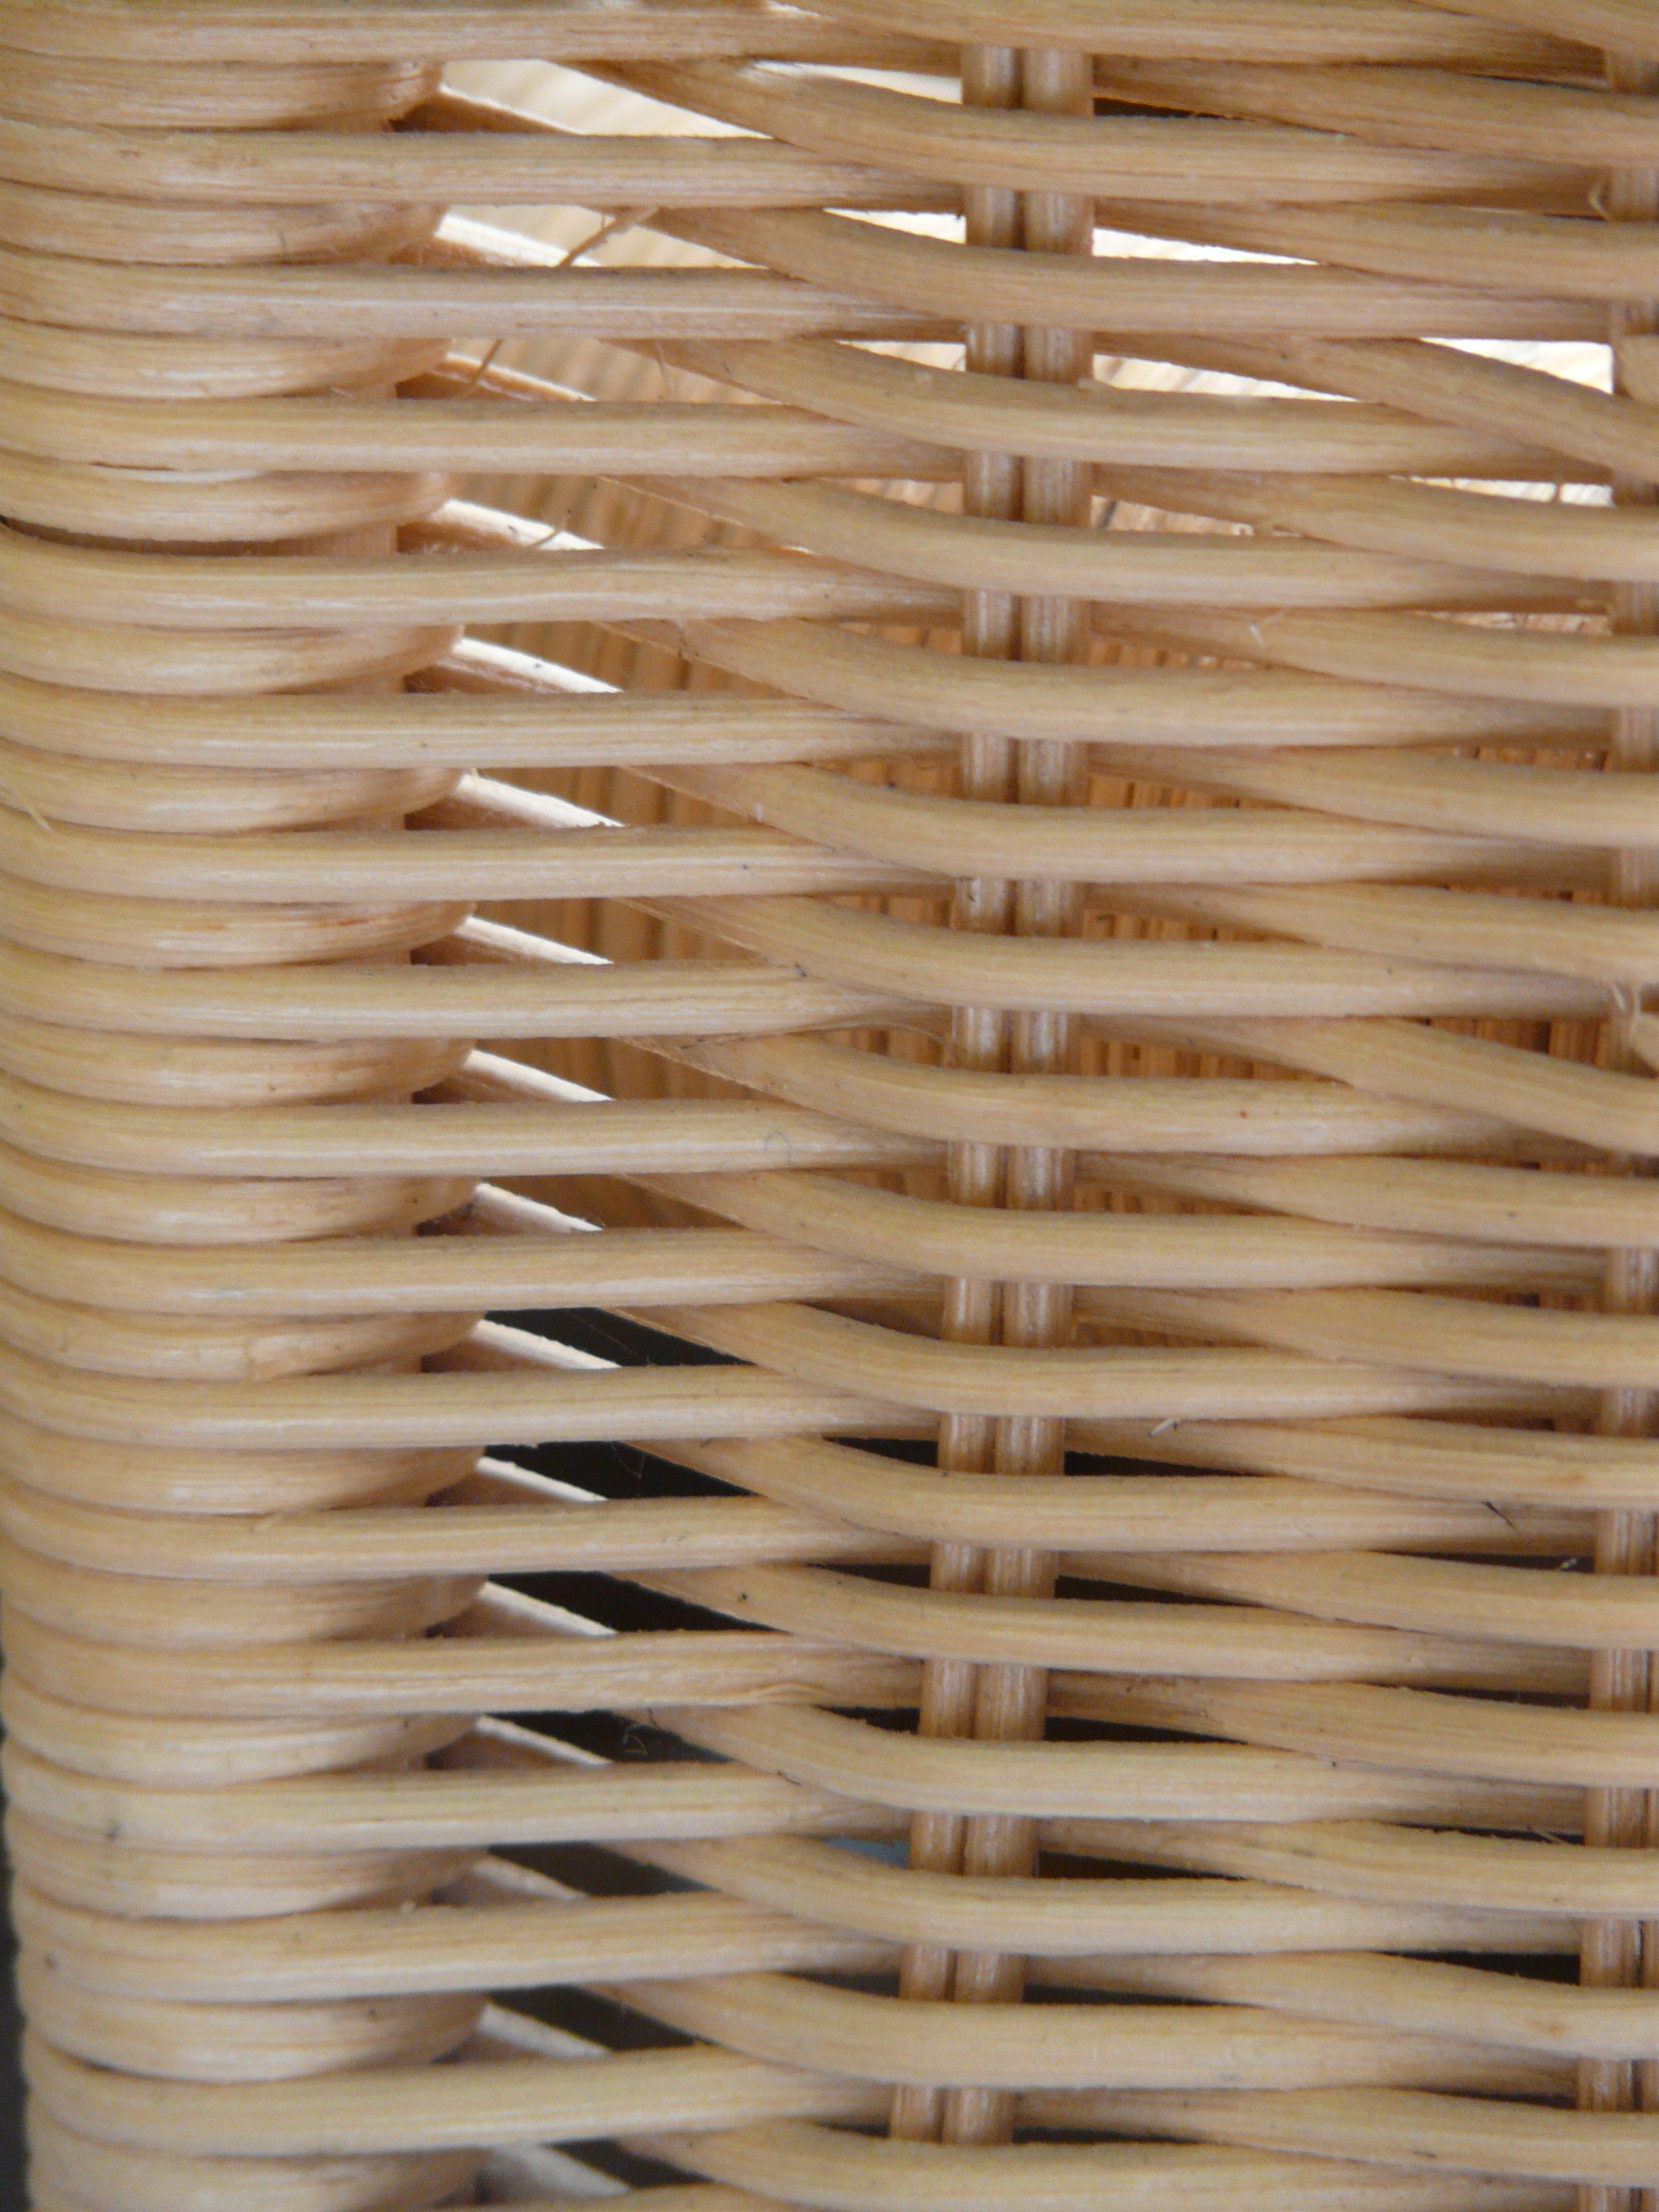
abstract, structure, wood, texture, pattern, brown, curtain, furniture, basket, close, lighting, braid, wicker, weave, interior design, background, decorative, window blind, wattle, bamboo, woven, hand labor, natural material, regularly, garden furniture, evenly, rattan, korbsessel, man made object, grass family, window covering, window treatment